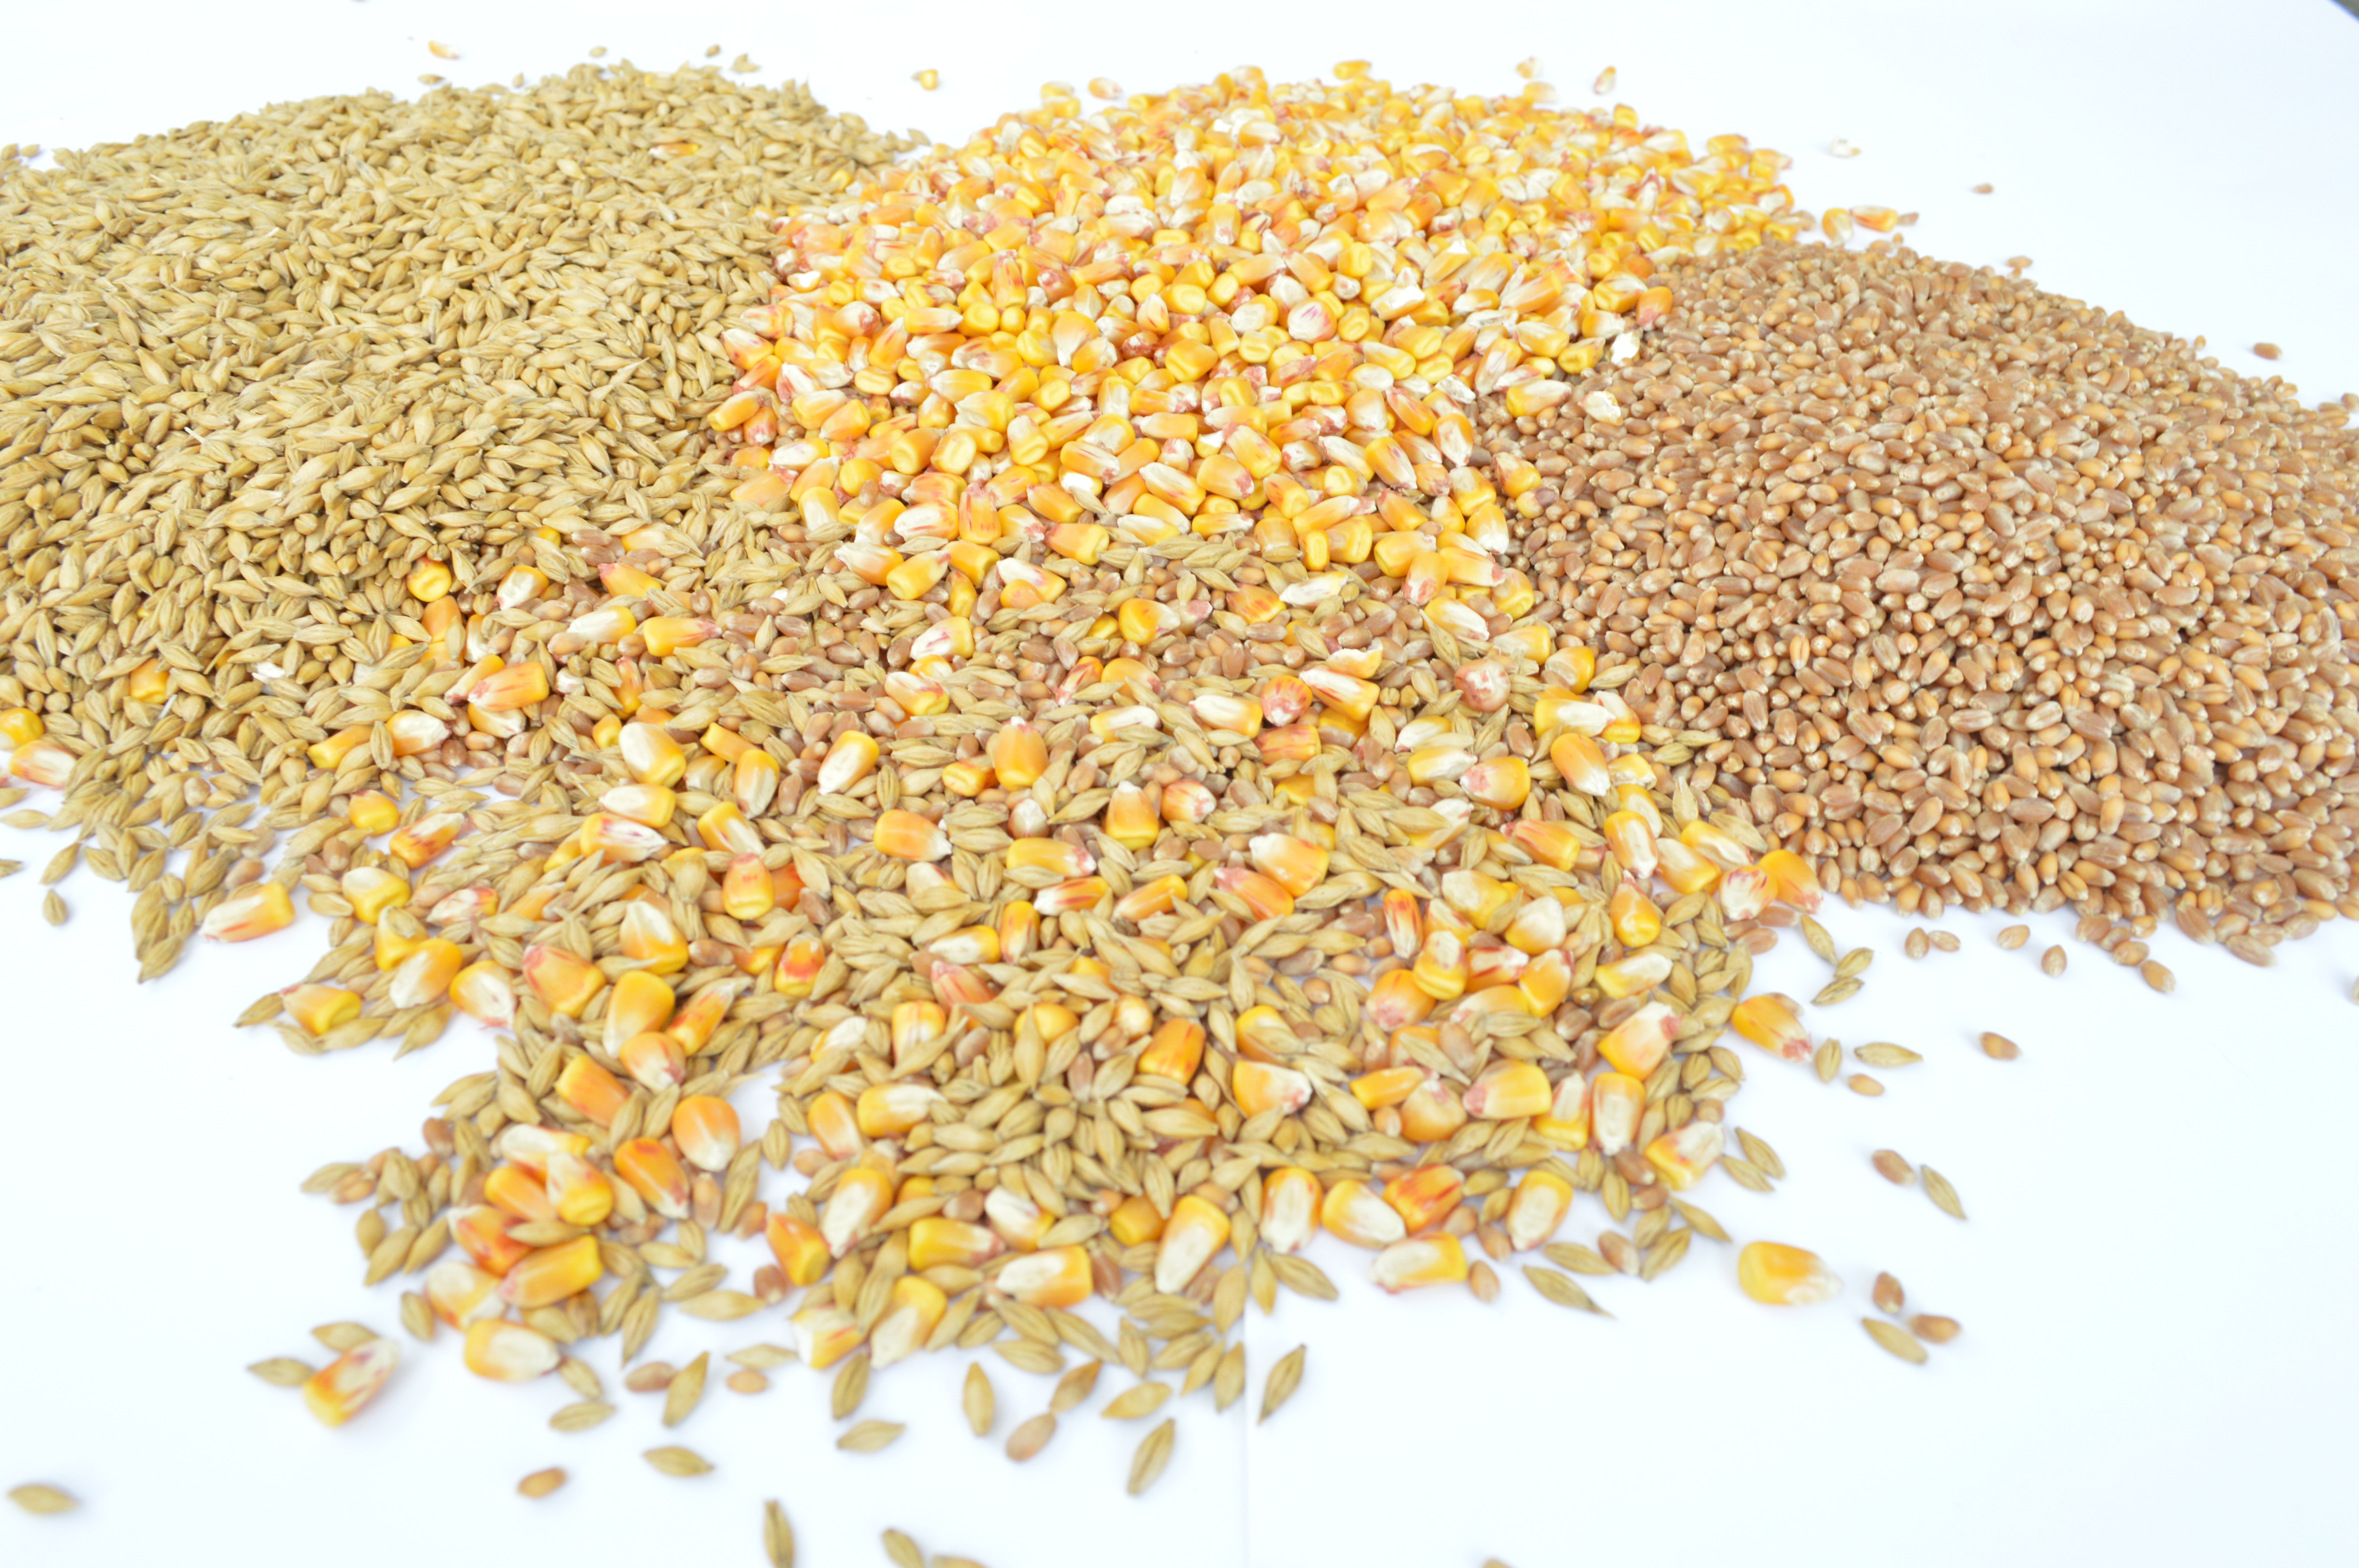
plant, barley, wheat, pollen, food, produce, crop, agriculture, cereal, grains, flowering plant, commodity, grass family, food grain, whole grain